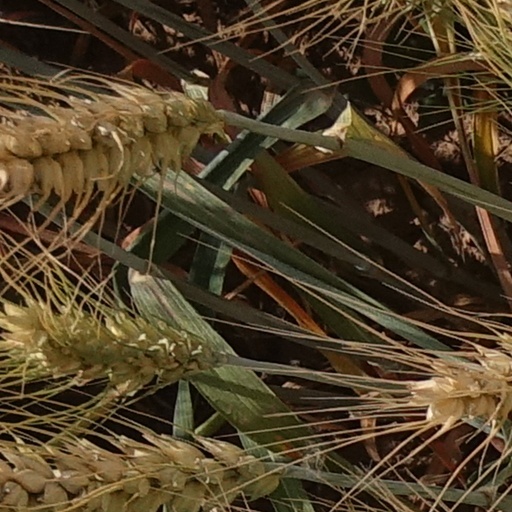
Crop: wheat